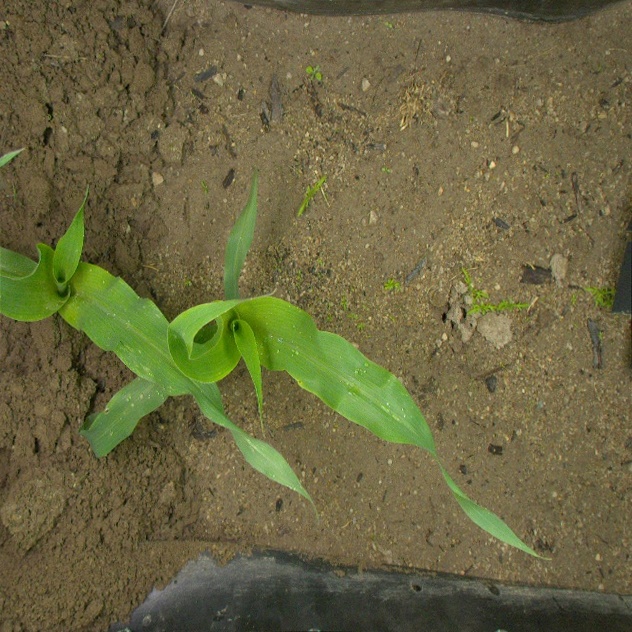
Crop: maize
Objects: maize, maize, stem_maize, stem_maize